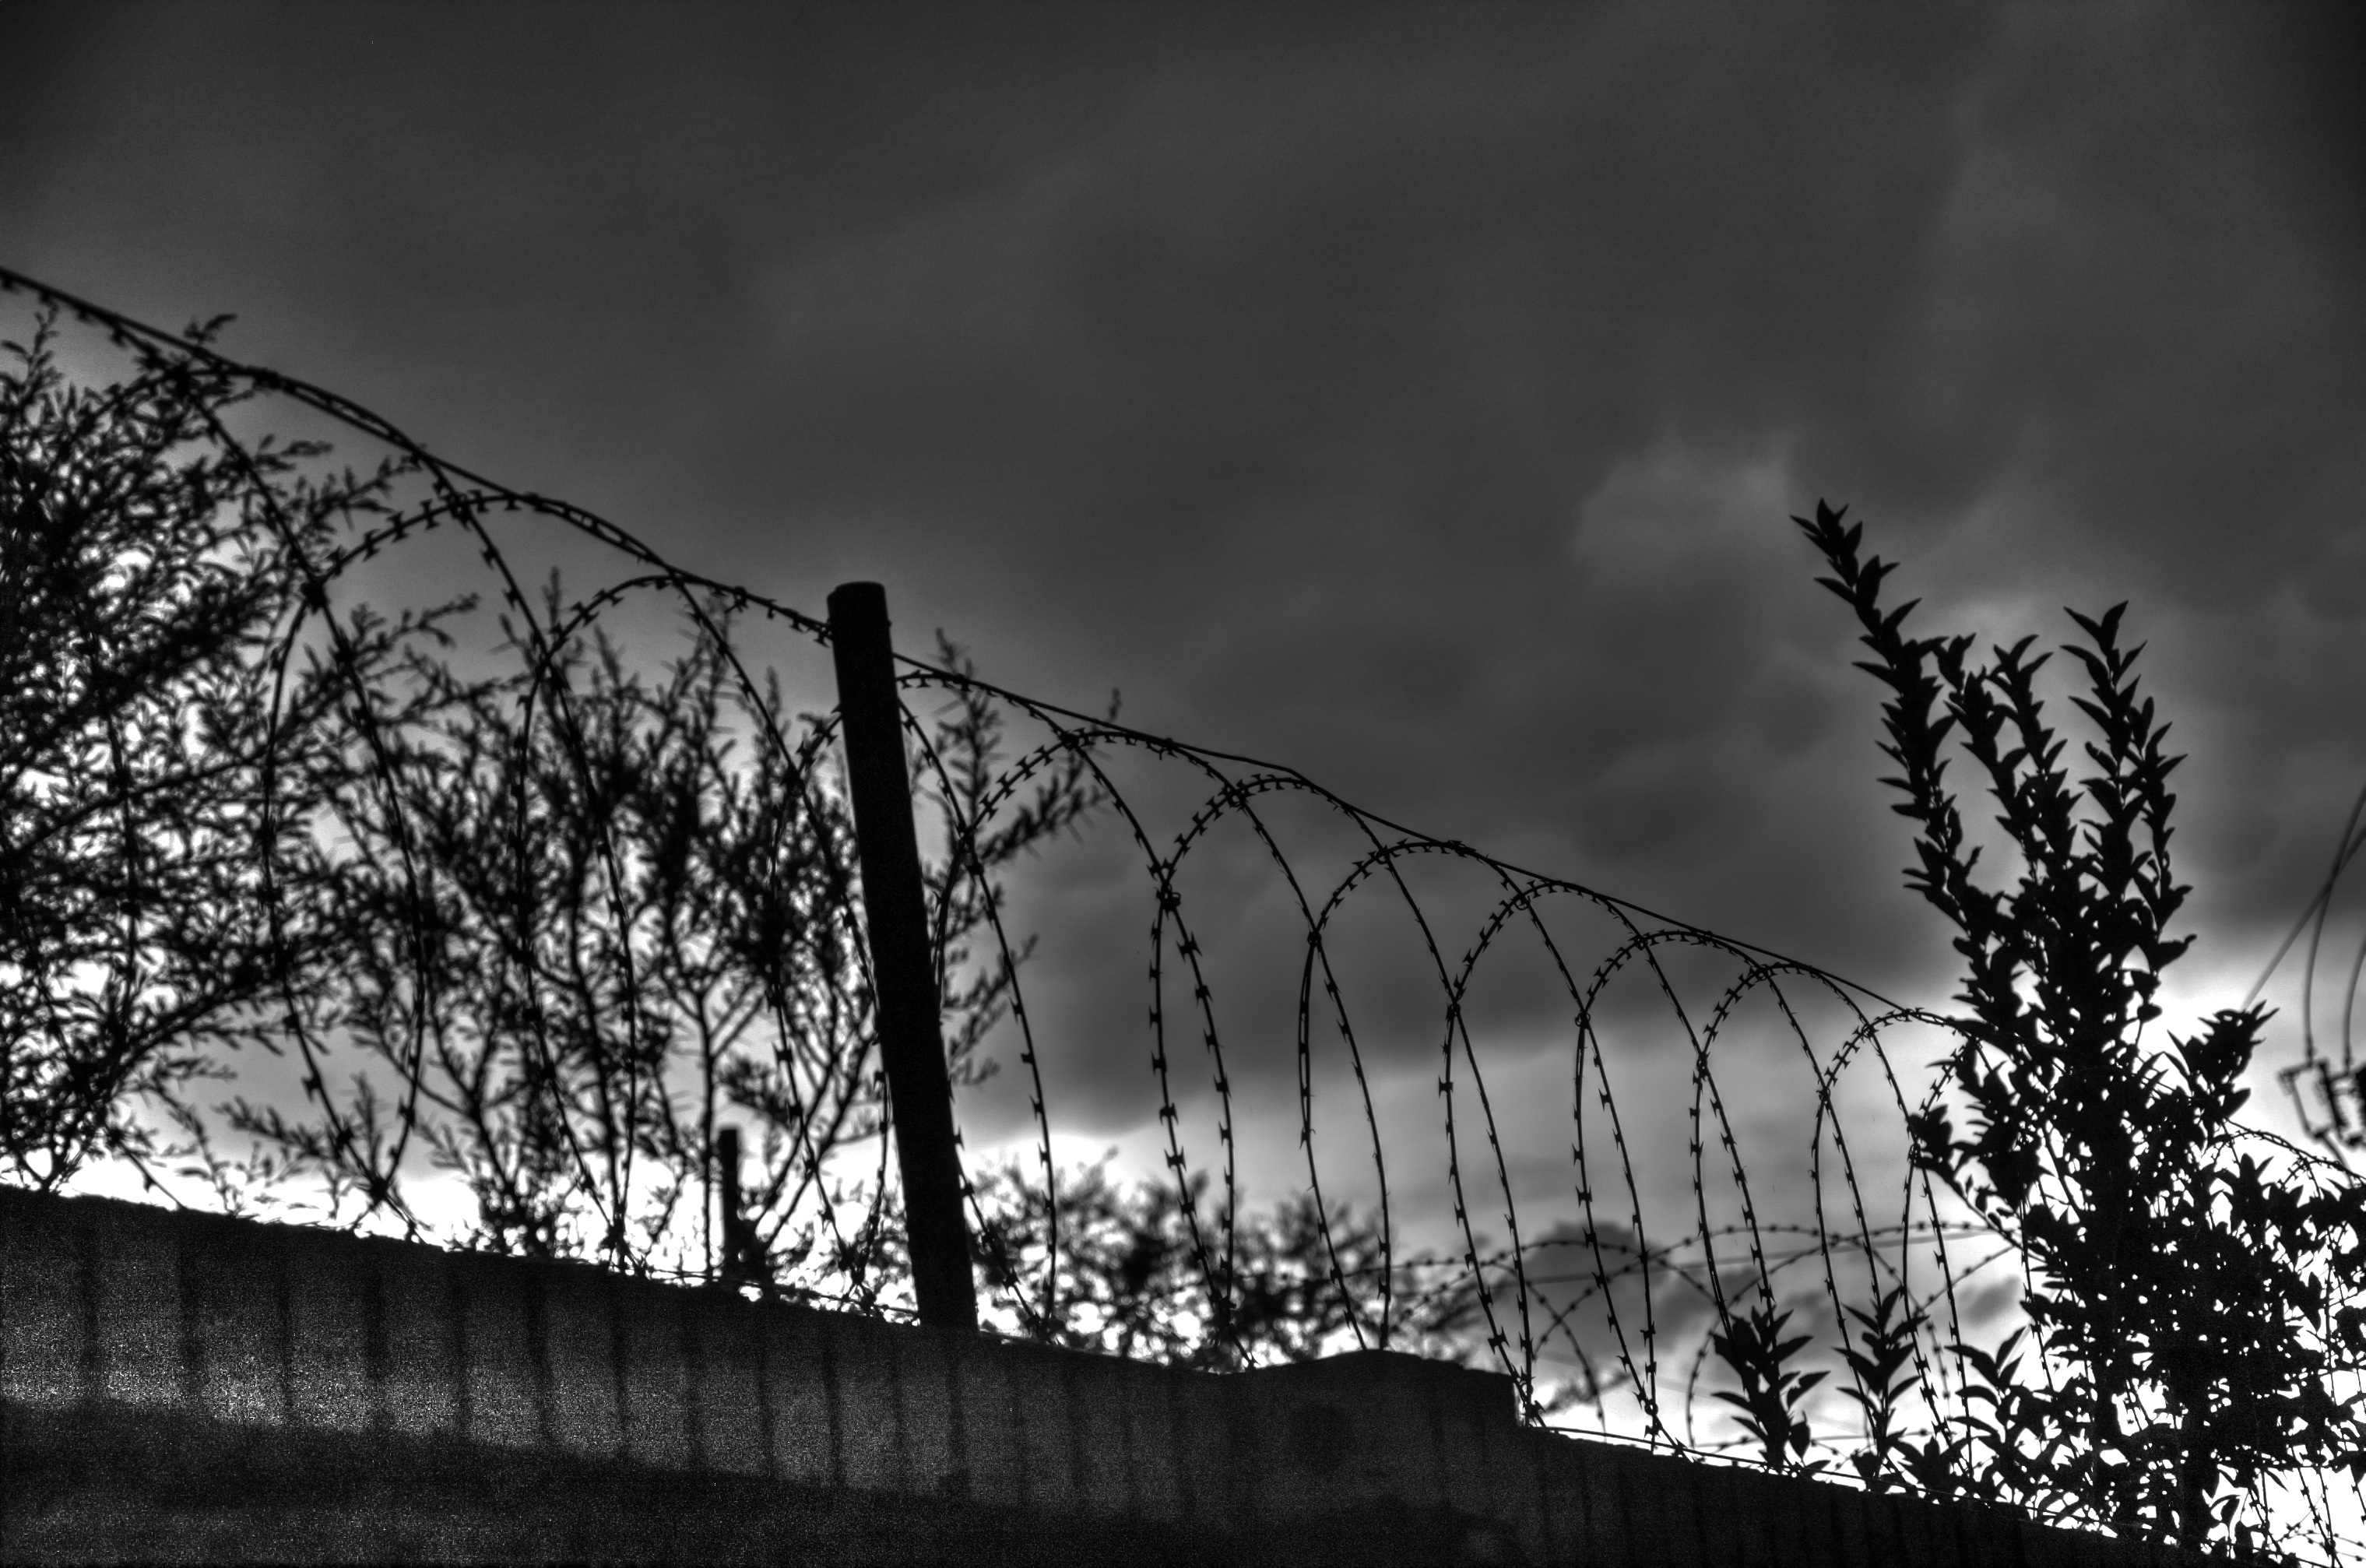
tree, branch, light, fence, cloud, black and white, sky, white, night, sunlight, steel, evening, line, reflection, darkness, black, monochrome, security, safety, wires, shape, monochrome photography, woody plant, outdoor structure